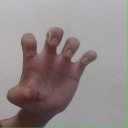
अक्षर: झ